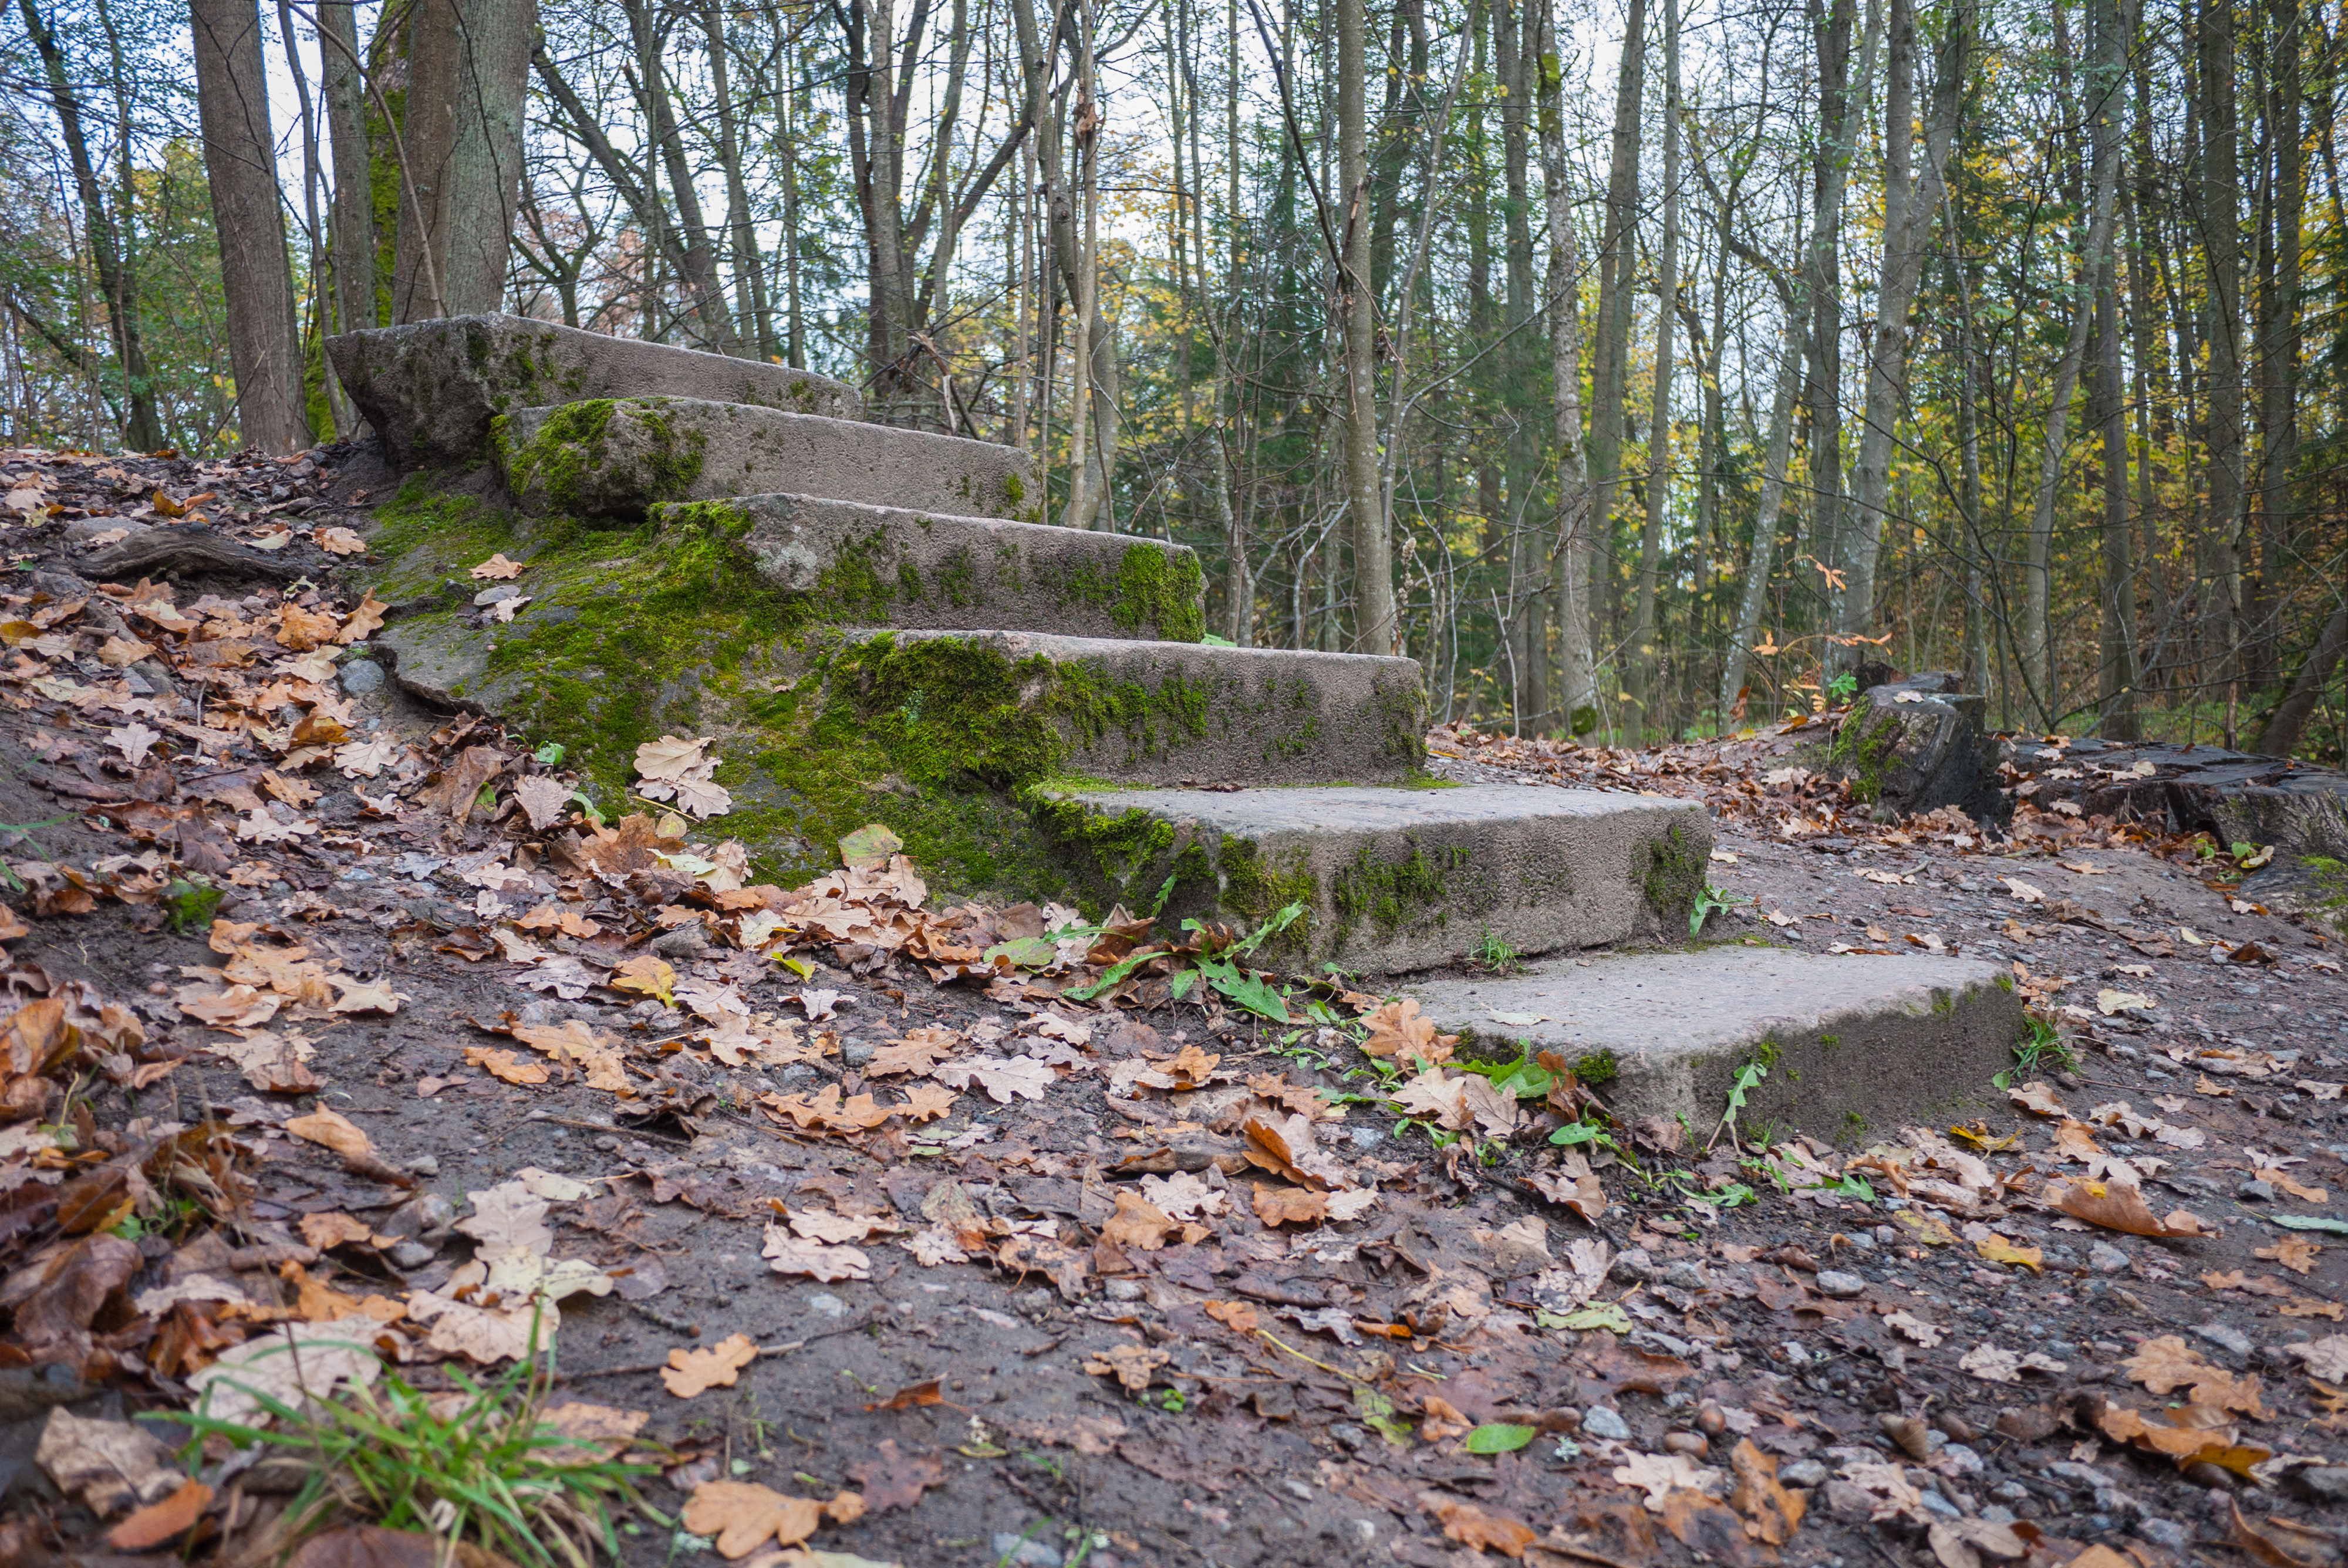
image, leaf, natural landscape, tree, natural environment, nature reserve, forest, wall, woodland, rock, wilderness, stone wall, trail, biome, state park, autumn, plant, woody plant, landscape, path, deciduous, bedrock, old growth forest, outcrop, watercourse, stairs, soil, park, temperate broadleaf and mixed forest, national park, house, road, walkway